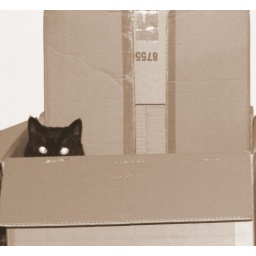
cat in the box